Montepuez River

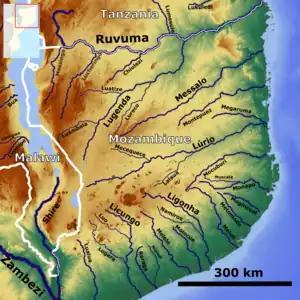
The Montepuez River in northern Mozambique (center right)

The Montepuez River is a river of Mozambique. It flows to the south of the Ruvuma River, and is characterised by seasonal flows and lined by swamps.